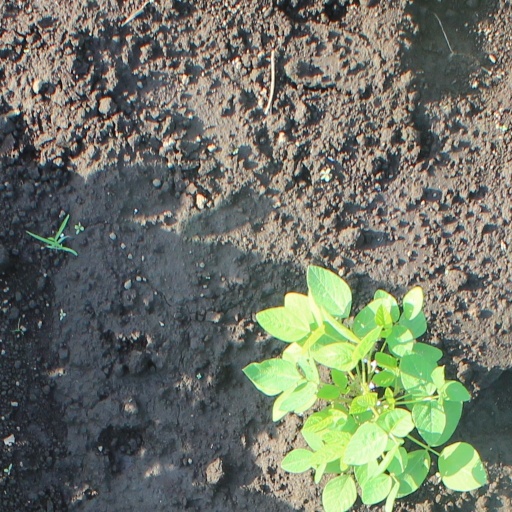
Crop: soybean